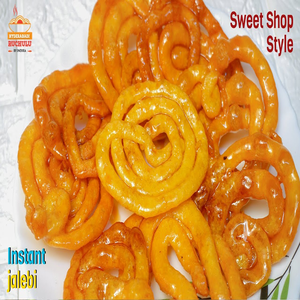
Dish: jalebi